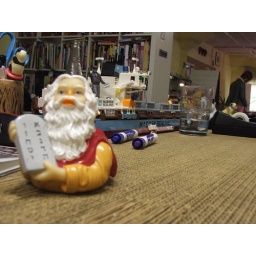
moses floaty duck in front of the Lego boat